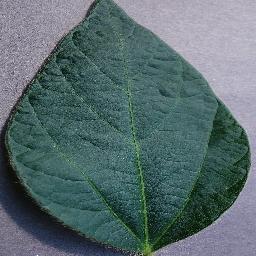
Label: Soybean___healthy